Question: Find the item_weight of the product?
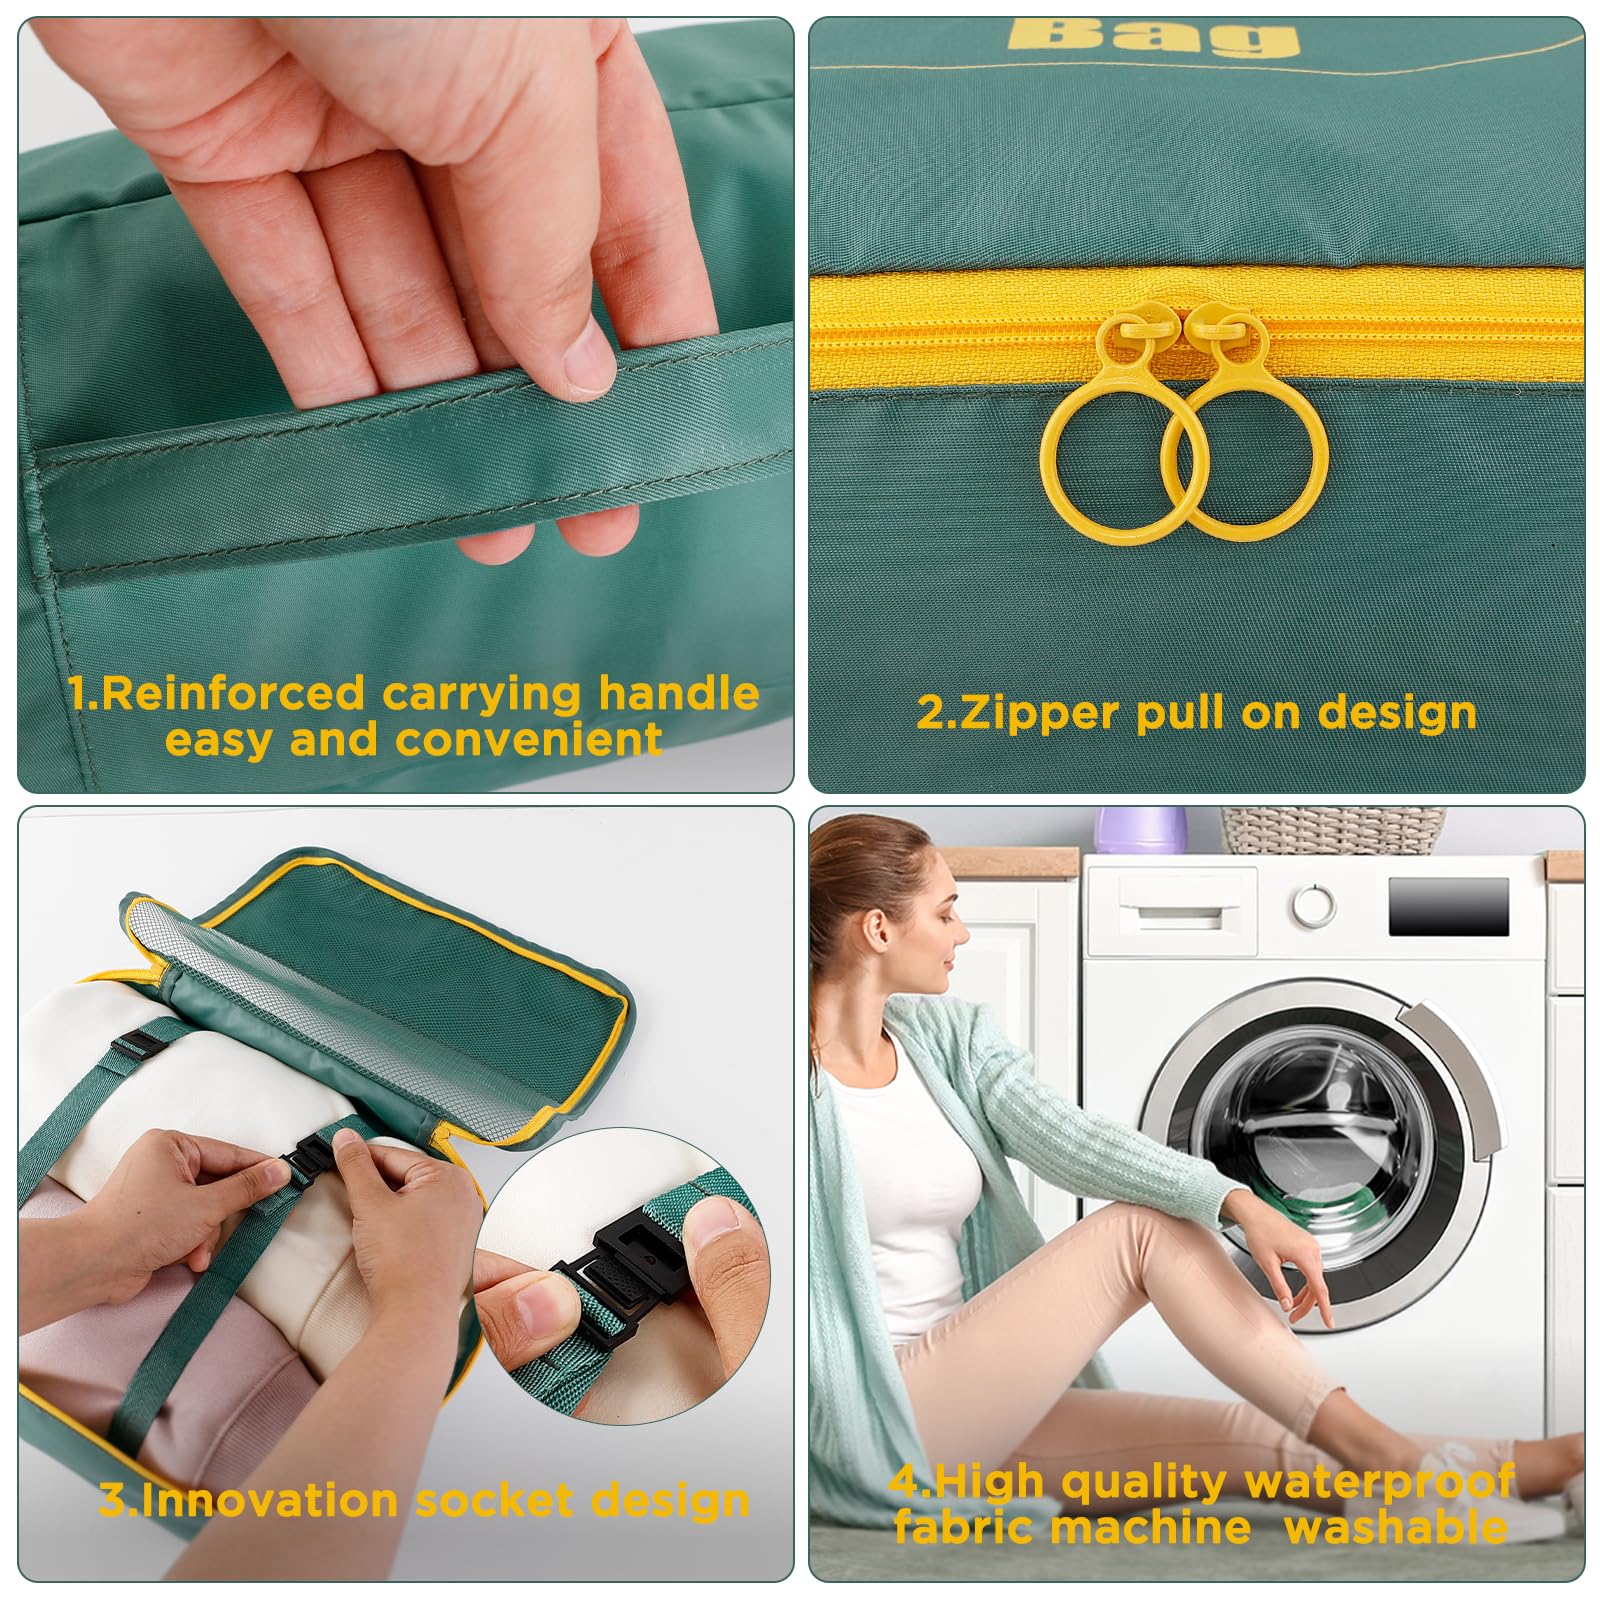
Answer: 2.0 ton